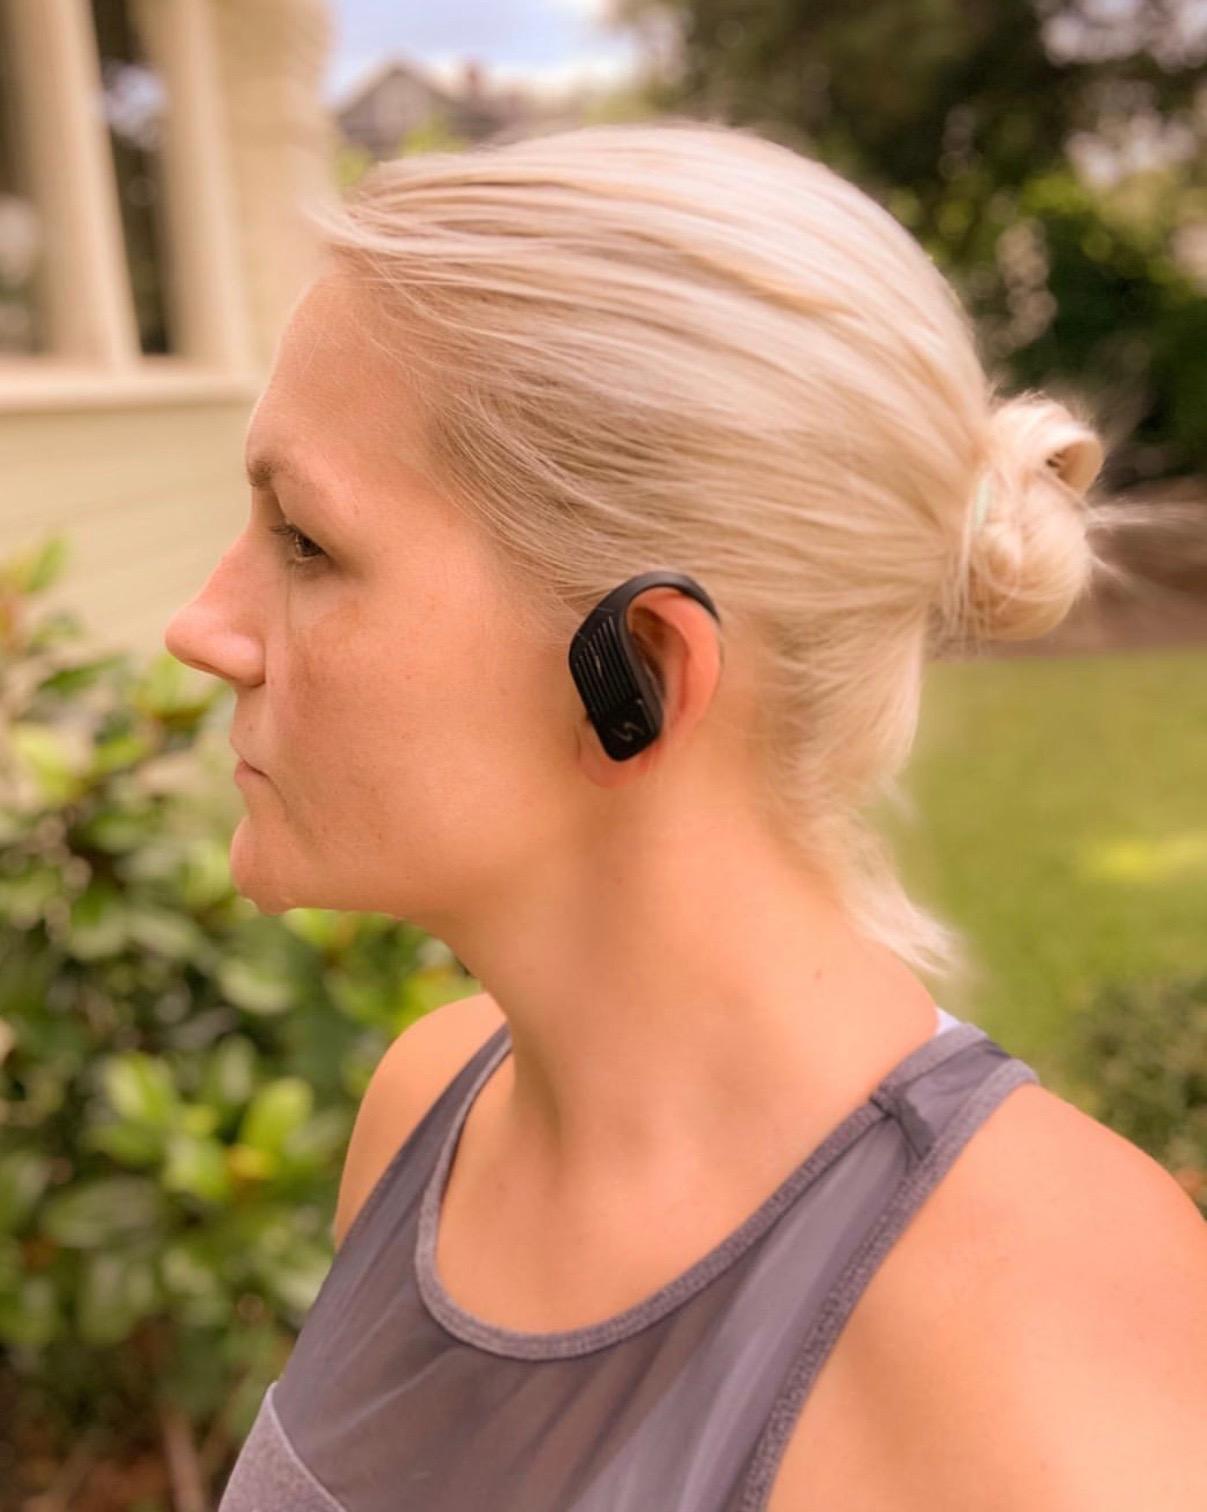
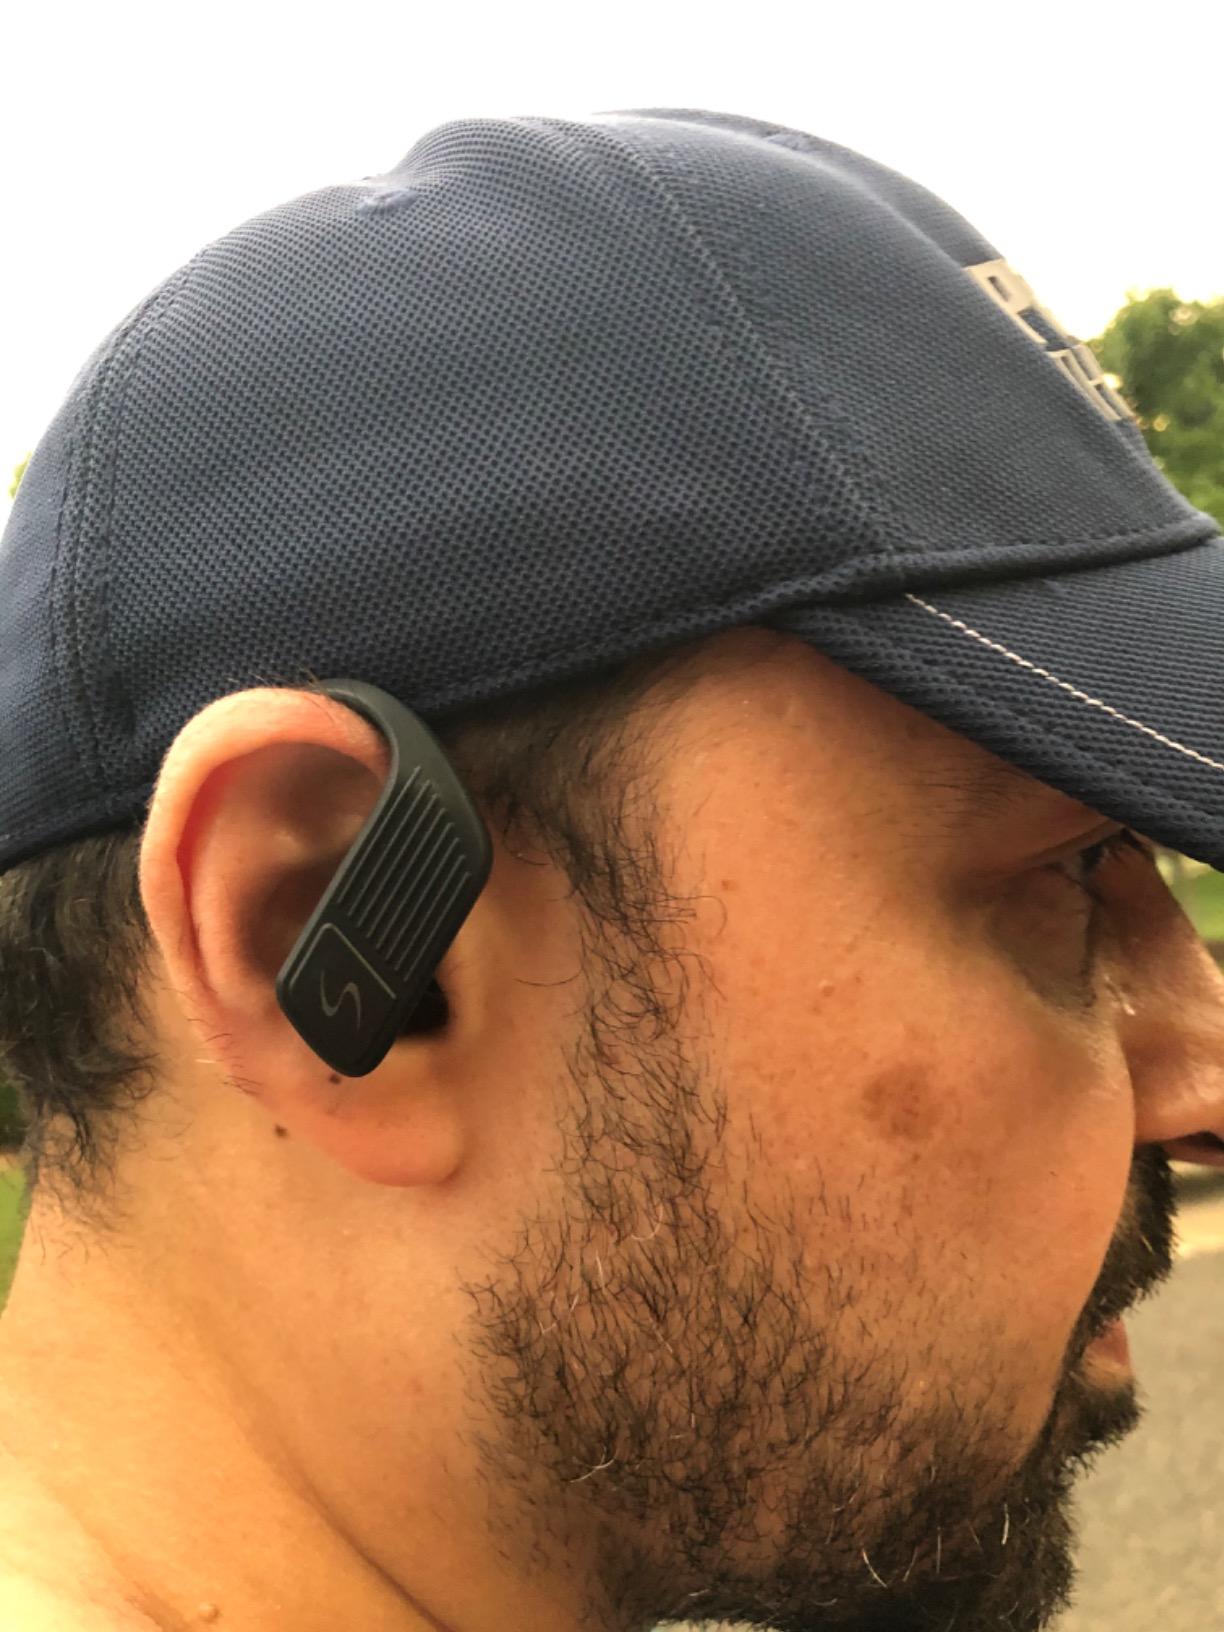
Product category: earbuds
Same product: yes